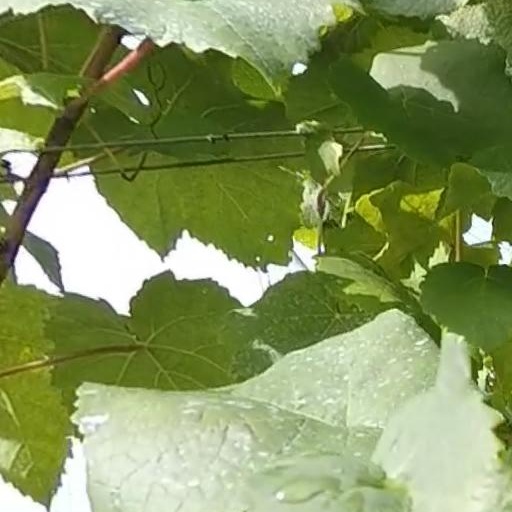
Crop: grape